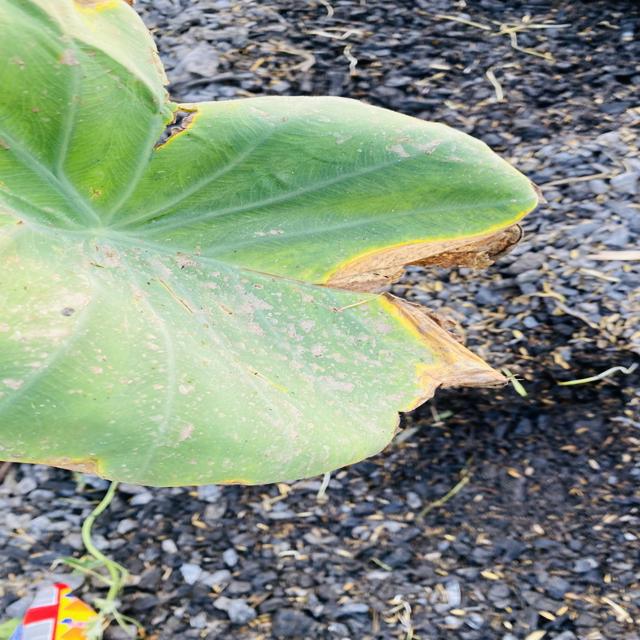
Label: Late_Blight